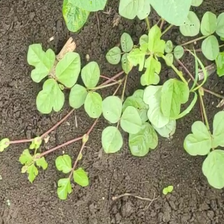
Weed species: Little_Mallow(Malva parviflora)